McLaren

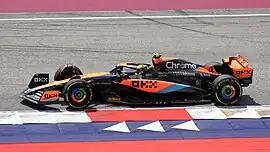
Lando Norris driving the McLaren MCL60 at the 2023 Austrian Grand Prix. After a poor start to the season, the team rethought its design direction, resulting in an uptick in the MCL60's performance by the midpoint of the season.

At the 2021 Italian Grand Prix, Ricciardo scored his first win since the 2018 Monaco Grand Prix, and McLaren's first win since the 2012 Brazilian Grand Prix. A second-place finish for Norris also meant that McLaren achieved their first one-two finish since the 2010 Canadian Grand Prix and the only one-two finish for the 2021 season. Norris secured the team's first pole position in the hybrid era at the 2021 Russian Grand Prix but was unable to convert it to a win, finishing in seventh place due to the sudden drastic change in weather conditions and team strategy in the last two laps of the race. A subsequent drop in form in the latter part of the season saw McLaren ending up fourth in the constructors' championship behind Ferrari.